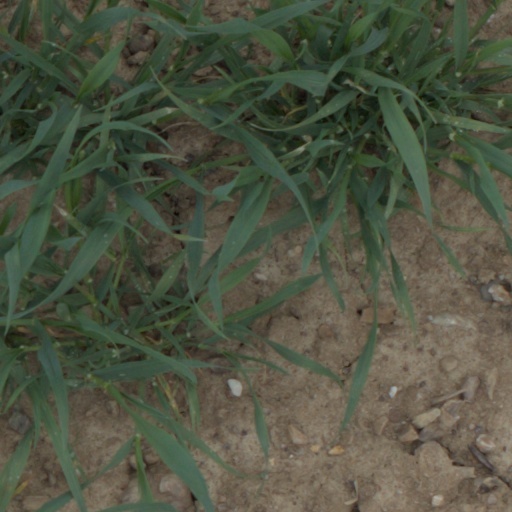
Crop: wheat